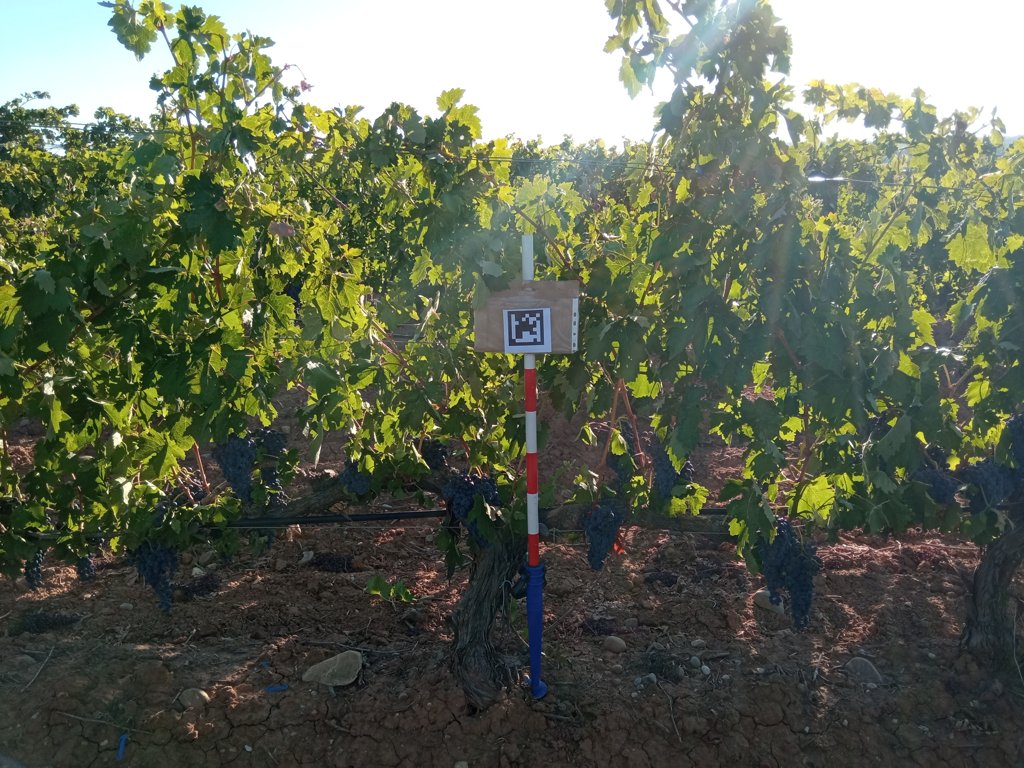
Berries visible: 883
Grape clusters: 15